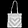
Label: Bag